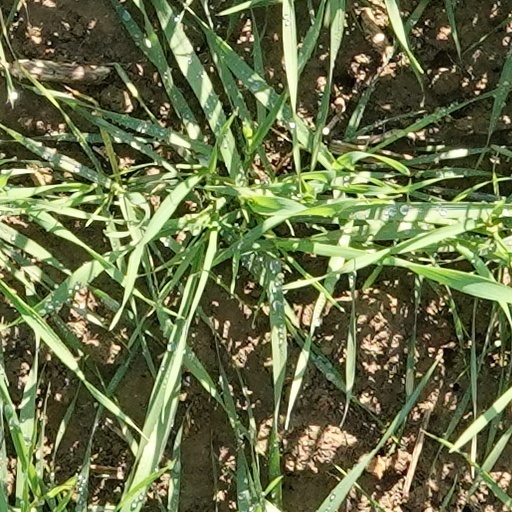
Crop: wheat